My Bollywood Bride

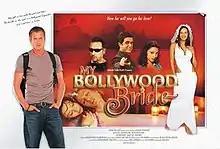
Theatrical poster

My Bollywood Bride (alternatively titled My Faraway Bride) is a 2007 Indian English language film directed by Rajeev Virani and written by Richard Martini. Written and produced by Brad Listermann, it stars Jason Lewis and Kashmera Shah in pivotal roles. The film features Hindi songs.